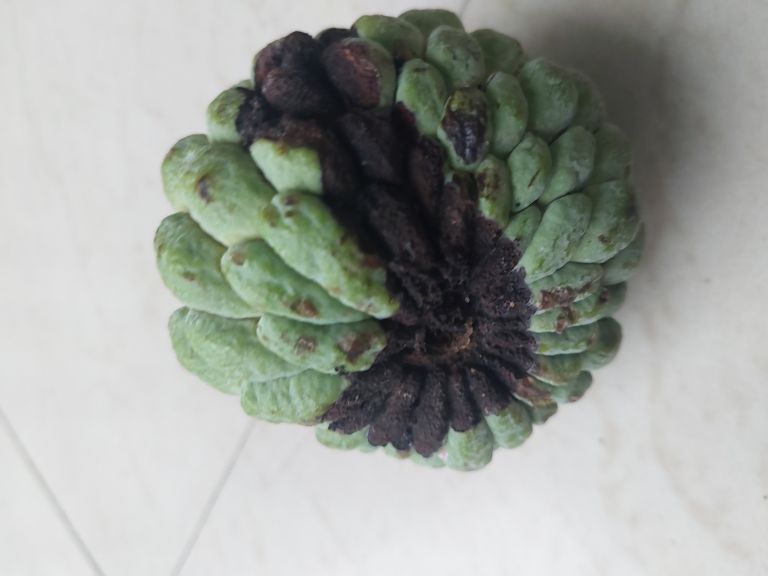
Disease label: Diplodia Rot